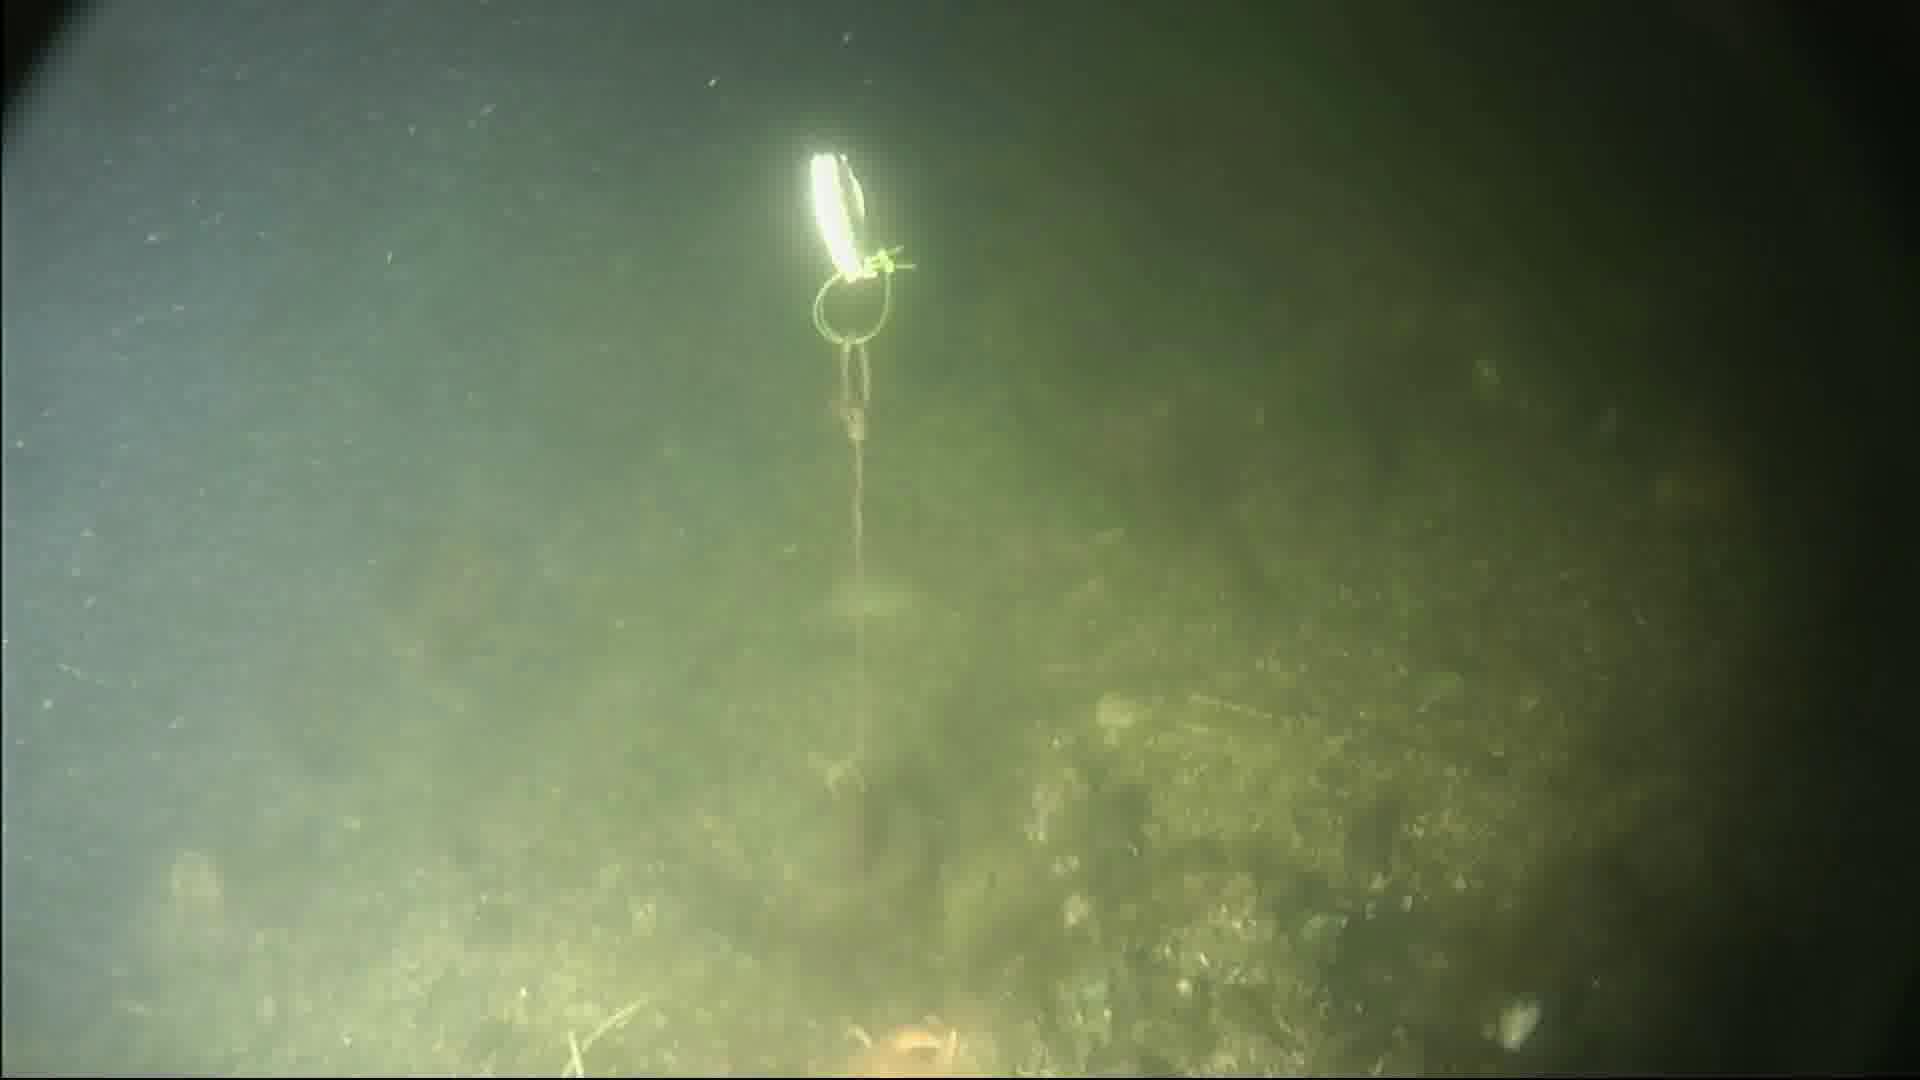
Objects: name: starfish
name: crab